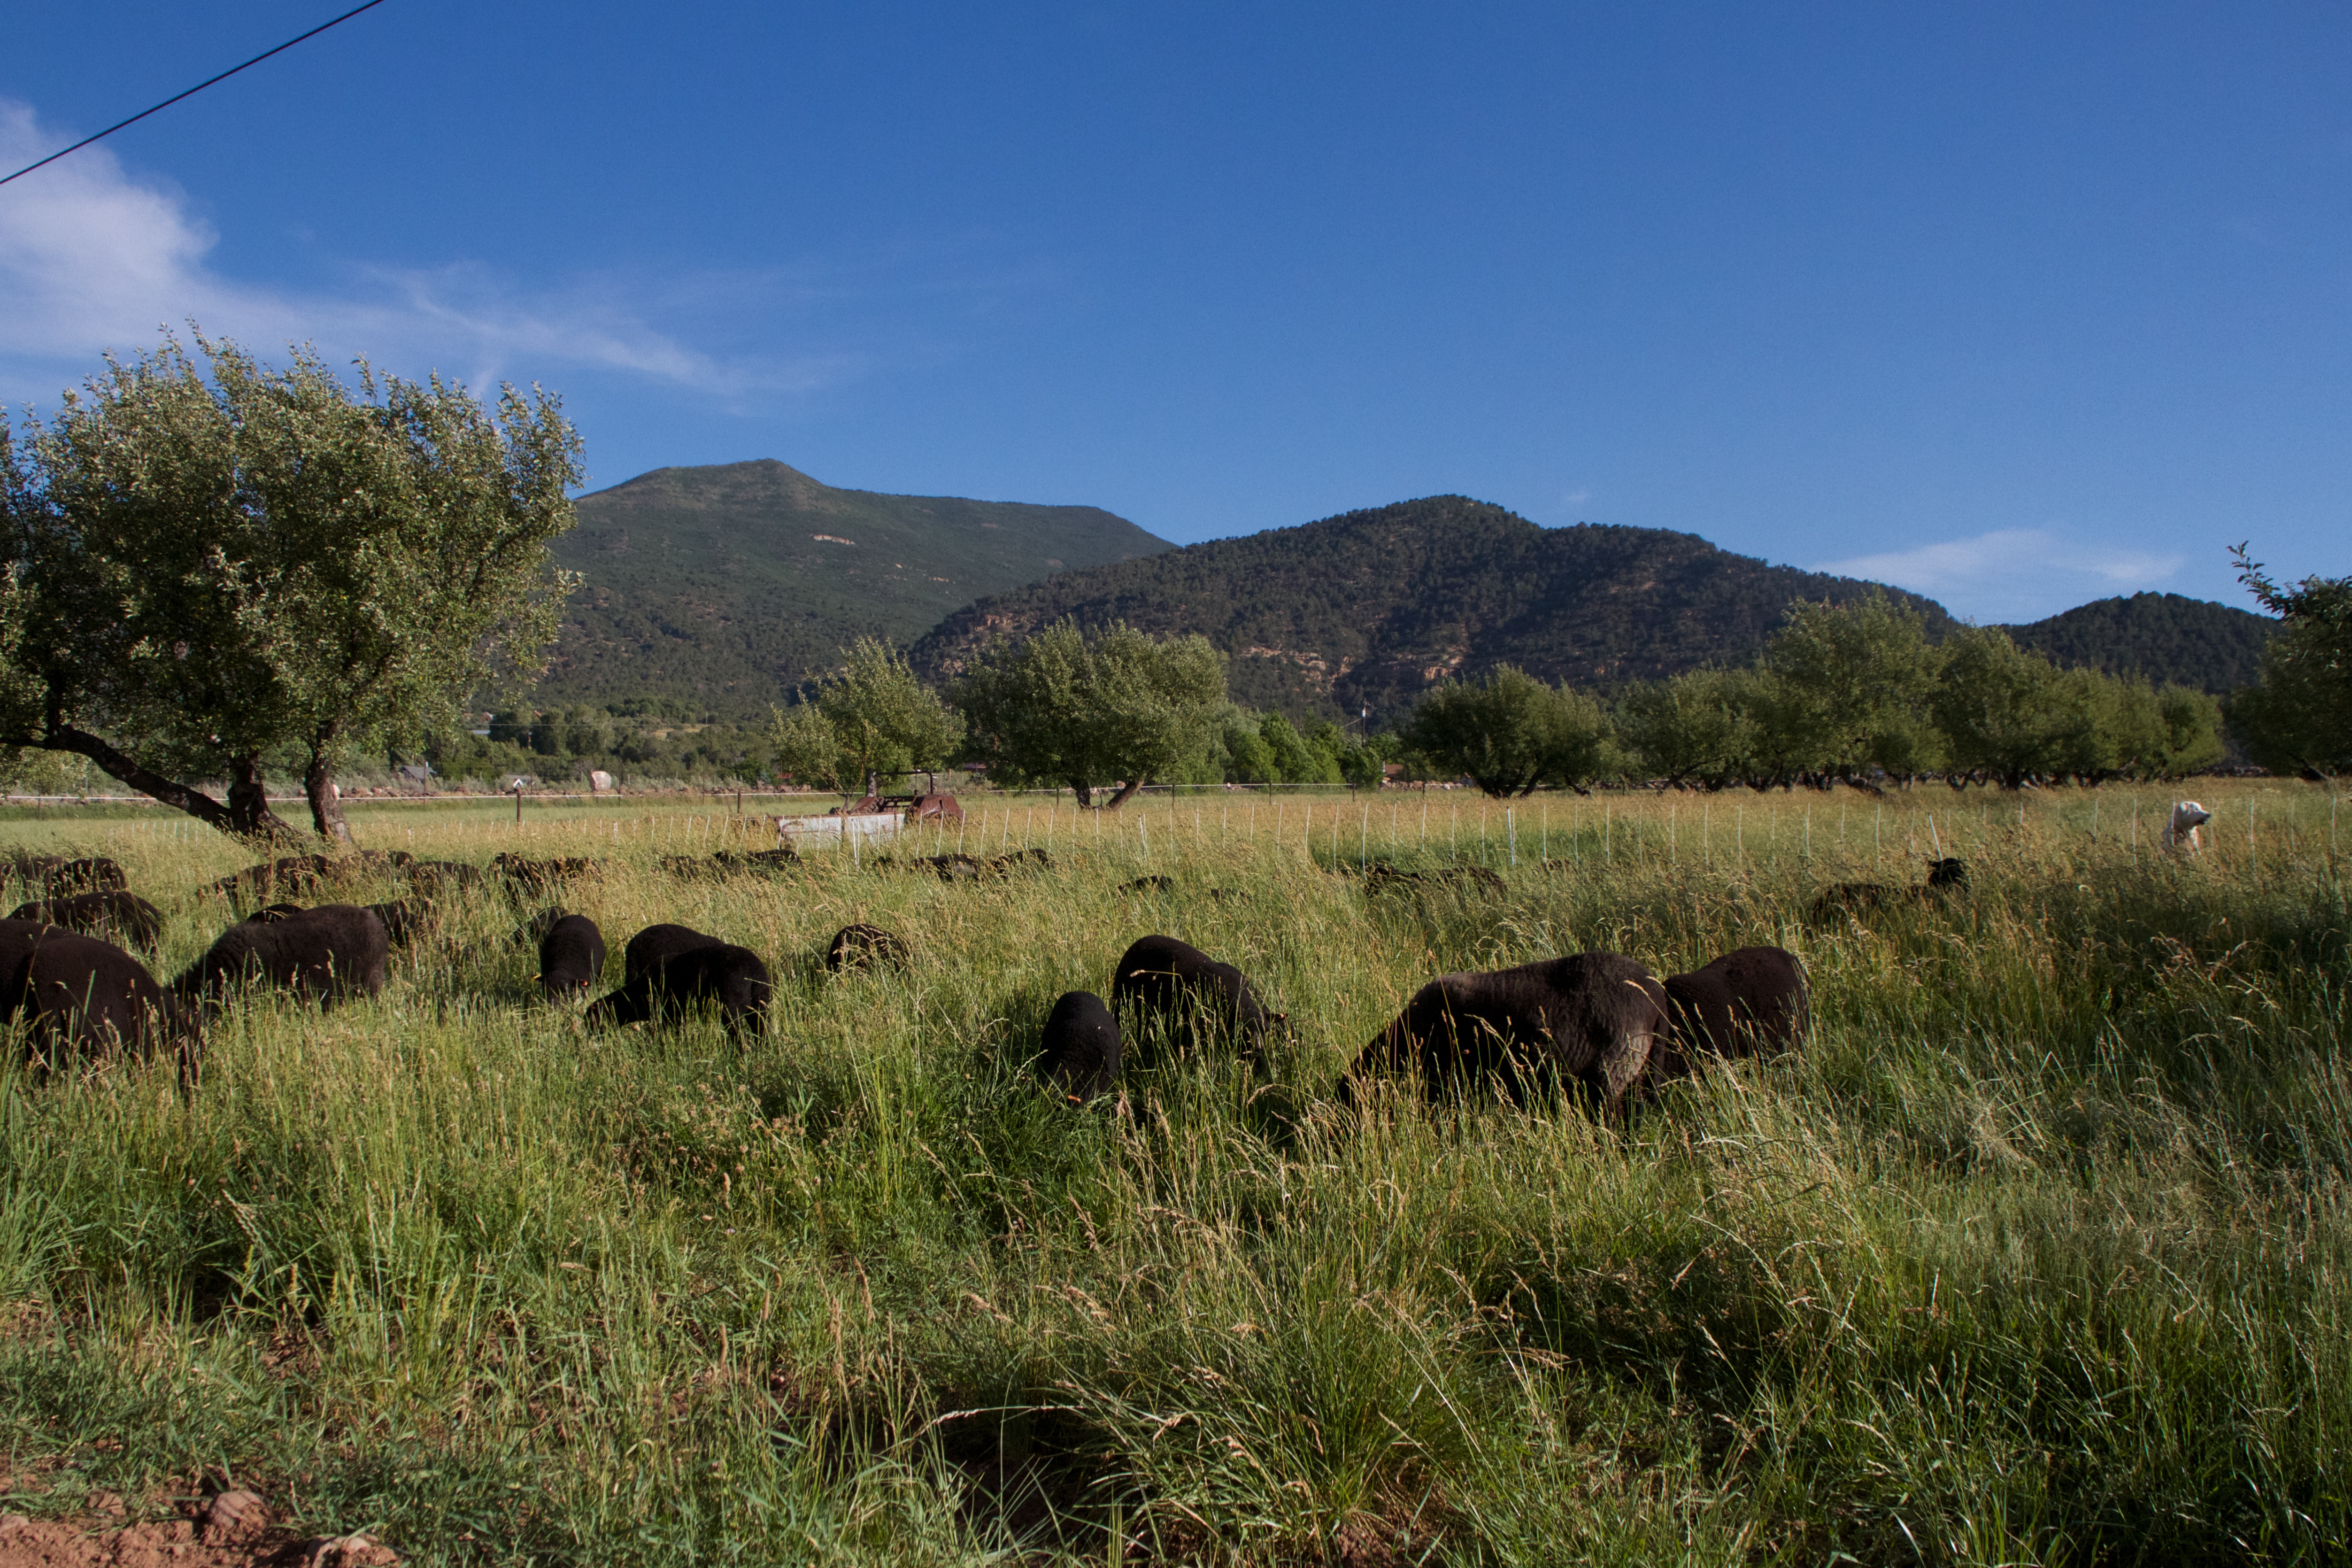
wilderness, mountain, meadow, prairie, adventure, wildlife, herd, pasture, grazing, ranch, sheep, savanna, plain, grassland, plateau, habitat, safari, ecosystem, steppe, rural area, natural environment, cattle like mammal